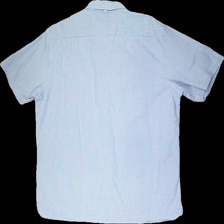
View: back
Type: Shirt
Category: Men
Brand: Park Lane
Colors: Blue, White
Material: 100% cotton
Pattern: Checkered print
Cut: Regular
Size: XXL
Price range: 100-150
Recommended usage: Reuse